National Weather Service Miami, Florida

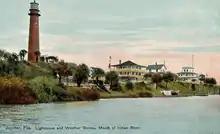
The Jupiter Inlet Light complex in 1908. The Weather Bureau is on the far right

After President Ulysses S. Grant signed a joint resolution of Congress in 1870 establishing a weather service within the United States Army, the Signal Corps opened 22 observation stations. In July 1879, such a facility was founded at the Jupiter Inlet near the lighthouse. Farther south, other people in the Miami area kept weather records, including W. H. Hunt, a state senator who represented Brevard and Dade counties (they adjoined at the time), and Ephraim Sturtevant, the father of Julia Tuttle, who was known as the "Mother of Miami". In 1890, President Benjamin Harrison requested that Congress create the Weather Bureau and transfer it to the Department of Agriculture. Less than a year later, the signal station became the Weather Bureau Office (WBO) Jupiter. During the winter of 1894–1895, WBO Jupiter recorded two severe freezes, with low temperatures of on December 29 and February 9, respectively. As a result, Henry Flagler decided to extend the Florida East Coast Railway southward to Miami from West Palm Beach.